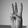
ASL letter: W